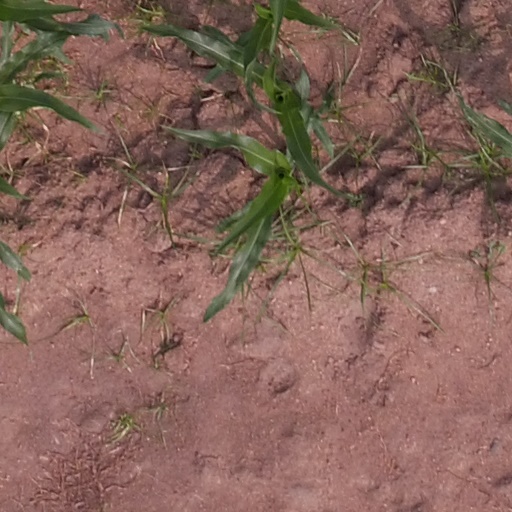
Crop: maize; corn